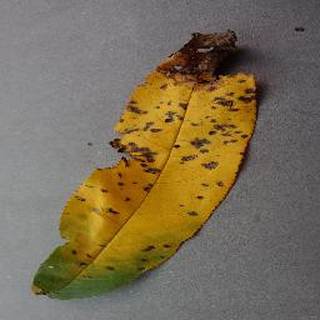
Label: peach_bacterial_spot